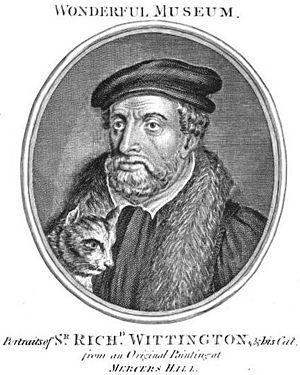
Dombey et Fils, publié en 1848, emprunte beaucoup à la littérature populaire issue du folklore légendaire, des mélodrames contemporains et de la pantomime traditionnelle. Il reprend aussi certaines chansons à la mode, surtout des airs glorifiant le monde de la mer, et enfin, quoique plus sobrement, quelques contes de fées et mythes anciens, tels que ceux d'Argus ou du Cyclope.
Dombey et Fils est un roman de Charles Dickens, publié à Londres en dix-neuf feuilletons d'octobre 1846 à avril 1848 par The Graphic Magazine, puis en un volume chez Bradbury and Evans en 1848. Le roman a d'abord paru sous son titre complet, Dealings with the Firm of Dombey and Son: Wholesale, Retail and for Exportation, puis abrégé en Dombey and Son. Il a été illustré, selon des indications très précises de Dickens, par le dessinateur Hablot Knight Browne.
Whittington est un opéra-bouffe-féerie en trois actes et huit tableaux de Jacques Offenbach, livret de Henry Brougham Farnie d'après le livret en français de Charles Nuitter et Étienne Tréfeu, créé le 26 décembre 1874 au Théâtre de l'Alhambra à Londres. L'œuvre sera créée en français sous le titre Le Chat du diable à Paris le 19 octobre 1893 sous la forme d'une féerie.
Richard Whittington est un marchand et un homme politique anglais, député et quatre fois lord-maire de la Cité de Londres, en 1397, 1398, 1406 et 1420.